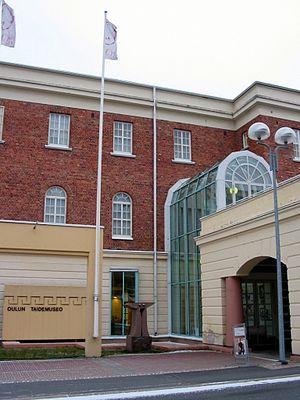
Carl Birger Federley est un architecte finlandais.